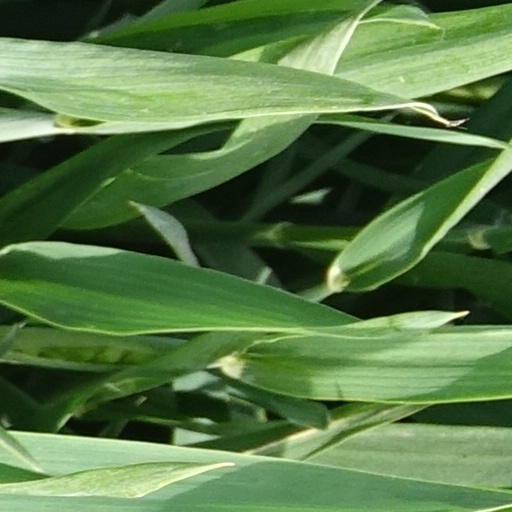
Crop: wheat